Aravind 2

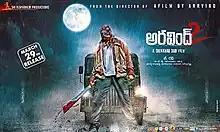
Poster

Aravind 2 is a 2013 Indian Telugu-language thriller film directed by Sekhar Suri starring Sri, Maadhavi Latha, Kamal Kamaraju, Srinivas Avasarala and Adonica. It is a sequel to the 2005 movie, "A Film by Aravind". G. Phanindra and G. Vijay Choudary produced the film for Sri Vijayabheri Productions while Vijay Kurakula provided the music. It was released on 29 March 2013.